The RockTigers

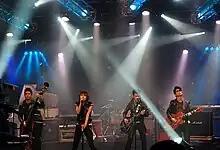
The RockTigers performing at OBS station in 2011

Although not part of the Korean mainstream, The RockTigers have developed a cult following, especially among the expat community and tourists, with their energetic live shows around the Hongdae club scene.